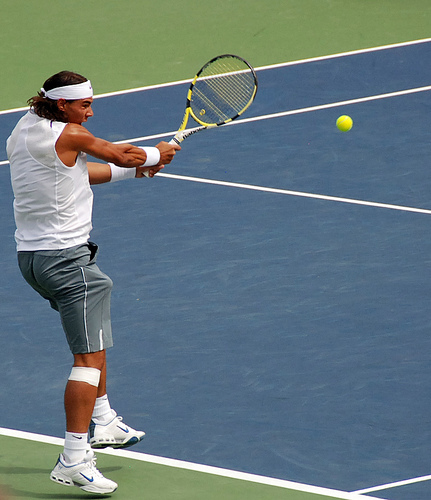
người đàn ông áo trắng cầm vợt đánh tennis trên sân